Juventino Rosas

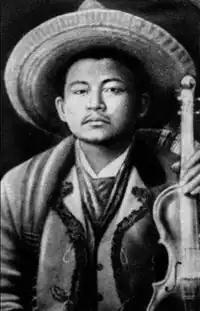
Photo of Juventino Rosas, in 1890.

Rosas was born in Santa Cruz, Guanajuato, later renamed Santa Cruz de Galeana, Guanajuato, and still later into Santa Cruz de Juventino Rosas. Rosas began his musical career as a street musician, playing with dance music bands in Mexico City. In 1884-85 and 1888 he enrolled into the conservatory, both times leaving it without taking any examination.